St. Louis Blues

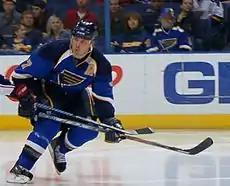
Keith Tkachuk with the Blues. During his time with the team he became the third American player to score 500 goals, and the sixth American player to reach 1,000 points.

Following the disappointing 2005–06 season, which saw the Blues with the worst record in the NHL, the new management focused on rebuilding the franchise. Under new management, the Blues promptly installed John Davidson as president of hockey operations, moving Pleau to a mostly advisory role. The former New York Rangers goaltender promptly made multiple blockbuster deals, picking up Jay McKee, Bill Guerin and Manny Legace from free agency, and bringing Doug Weight back to St. Louis after a brief (and productive) stopover in Carolina. Weight was again traded in December 2007 to the Anaheim Ducks, along with a minor league player, in exchange for Andy McDonald. At the beginning of the 2006–07 season, the Blues looked to be competitive in the Central Division. However, injuries plagued the team all season, and the lack of a bona fide scorer hampered them as well. Fan support was sluggish during the first half of the campaign, and the end of the calendar year was capped by an 11-game losing streak. On December 11, 2006, the Blues fired head coach Mike Kitchen and replaced him with former Los Angeles Kings head coach Andy Murray. Davidson also installed a strong development program under head scout Jarmo Kekalainen, using the team's raft of high draft picks in 2006 and 2007 to select highly touted prospects such as T. J. Oshie, Erik Johnson and David Perron. On January 4, 2007, the Blues had a record of 6–1–3 in their previous ten games, which was the best in the NHL during that stretch. Despite a healthy 24-point jump from the previous season, the strain of playing in a conference where seven teams finished with more than 100 points kept them out of the playoffs for the second year in a row.